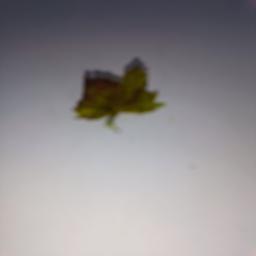
Label: Bacterial Leaf Spot